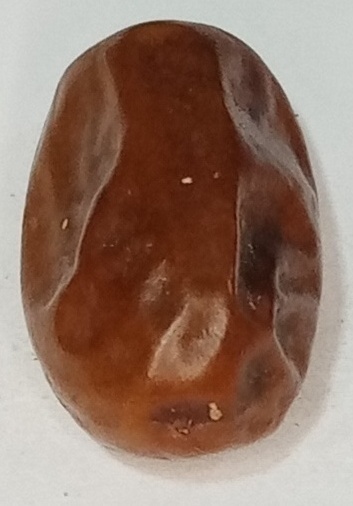
Variety: fasli-toto
Size: large
Grade: grade-1